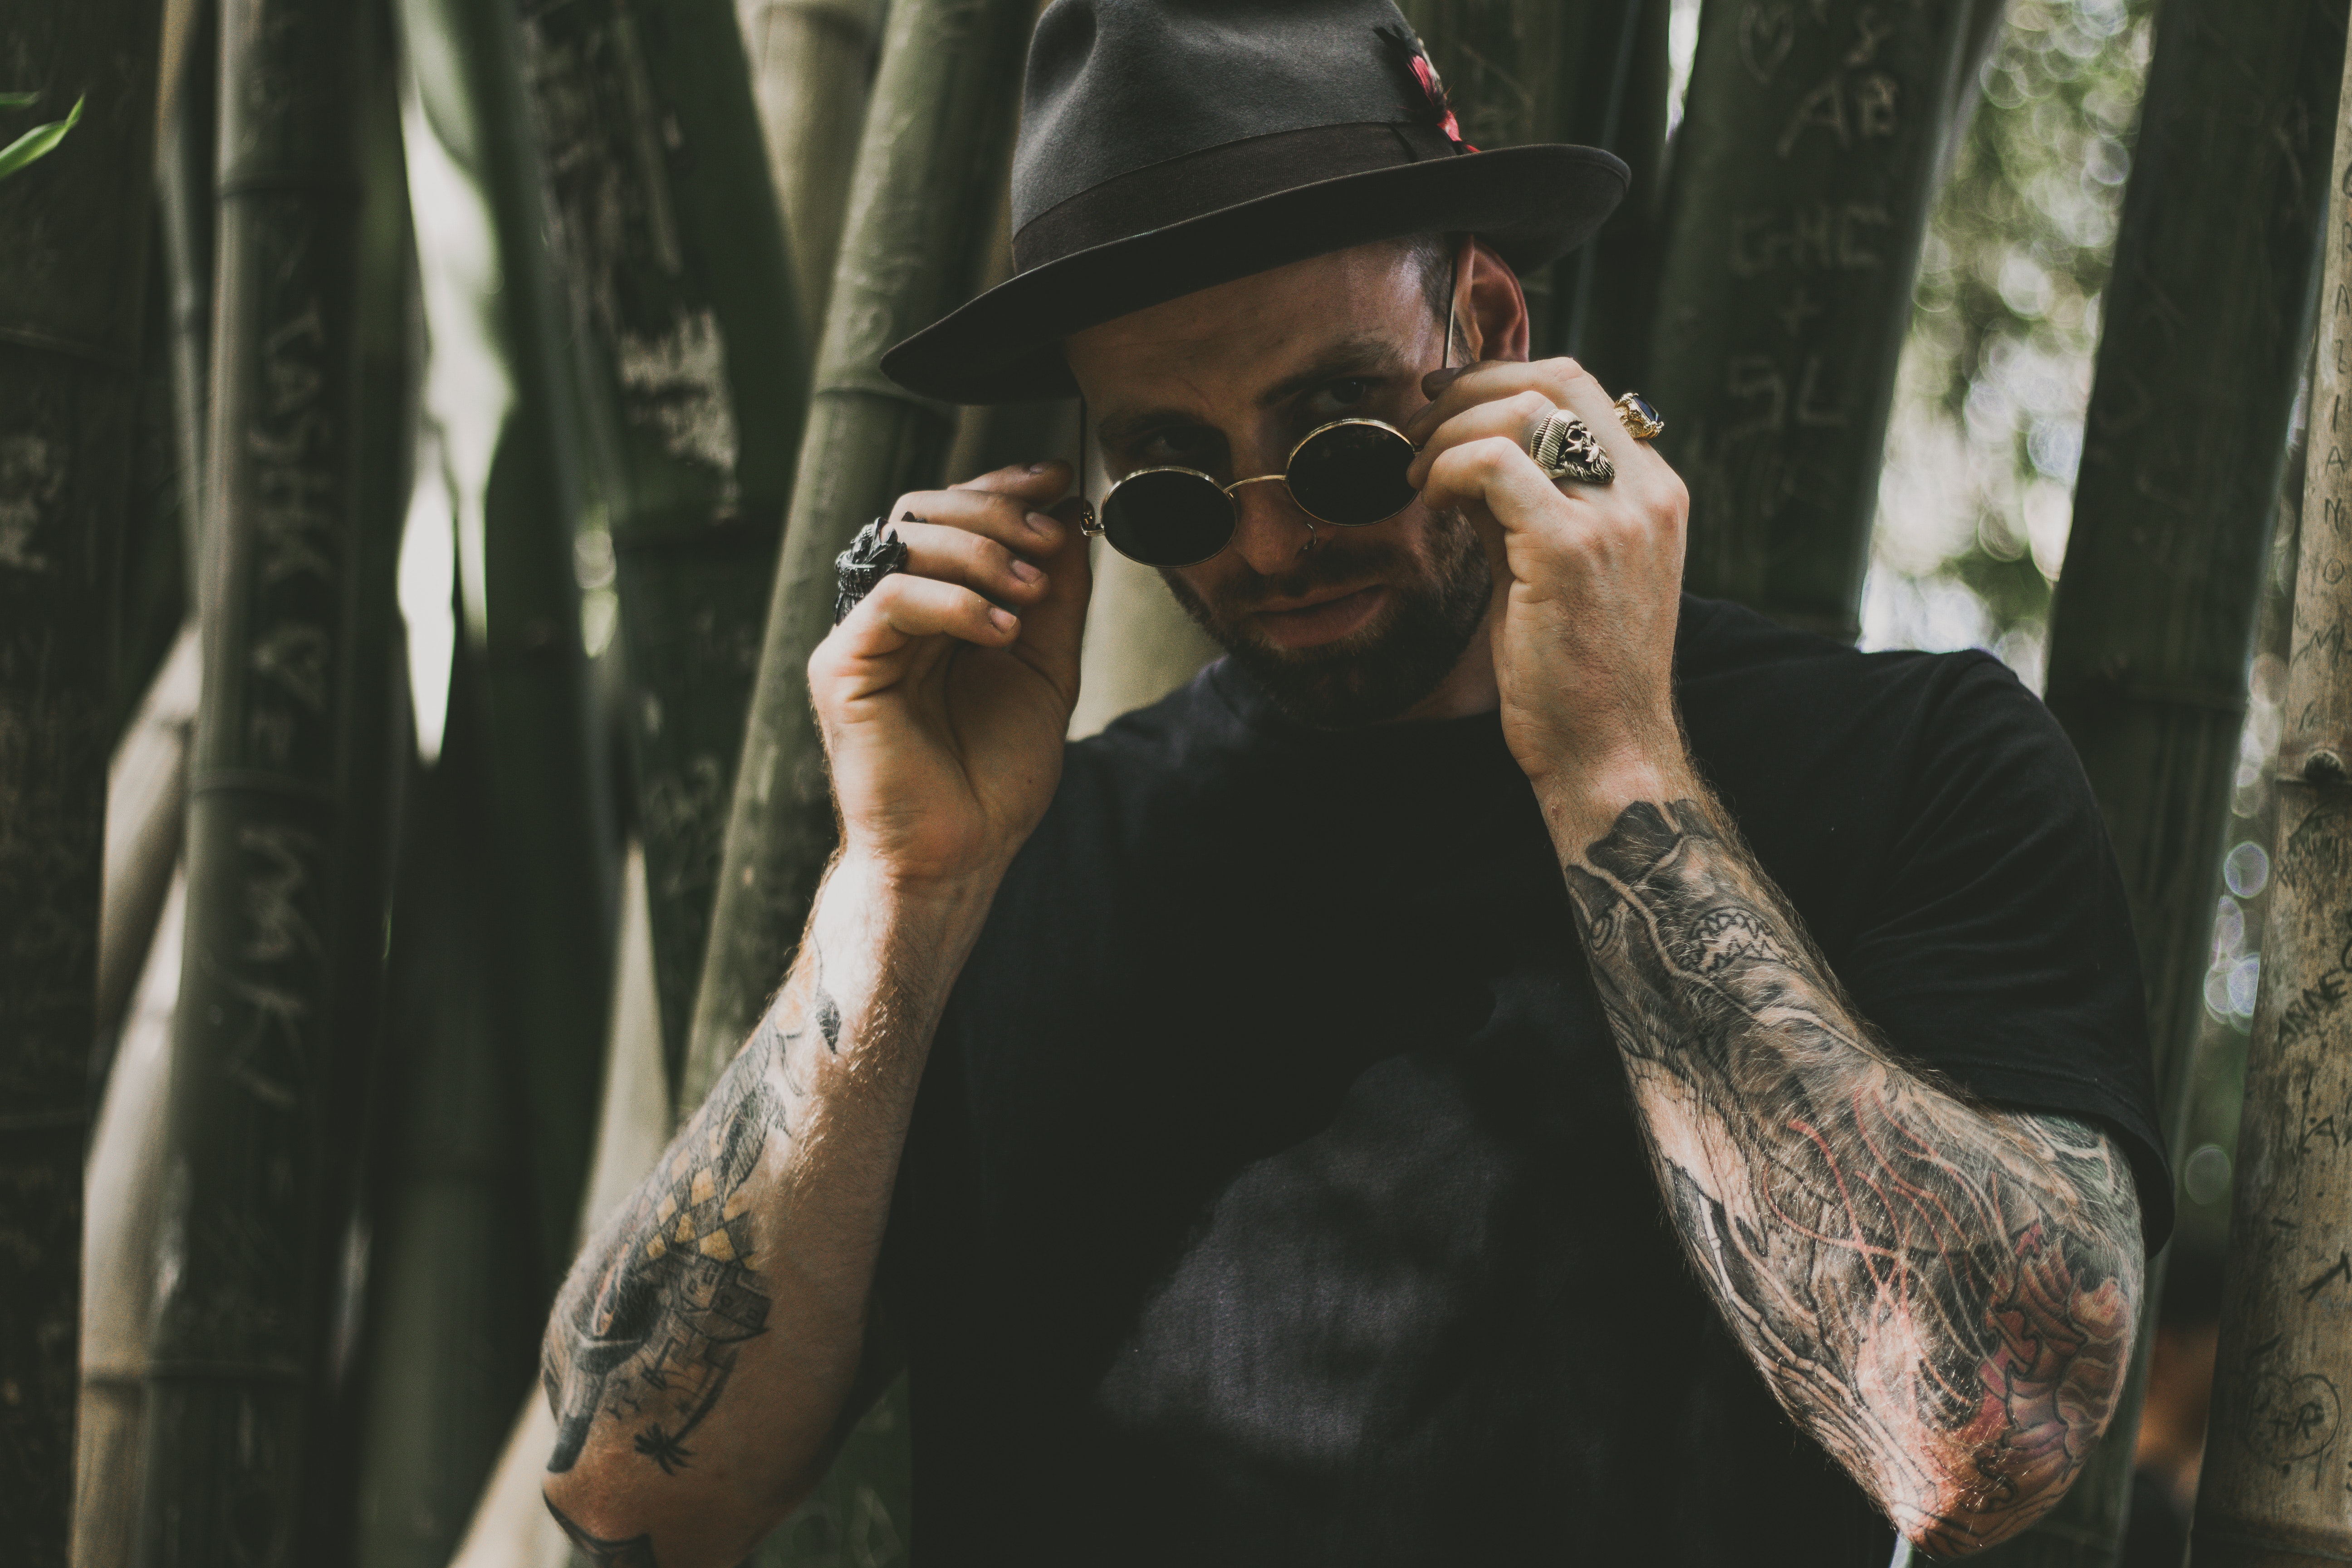
glasses, eyewear, hand, human, cool, tree, eye, finger, sunglasses, photography, headgear, reflection, vision care, gesture, forest, facial hair, selfie